Quogue Historic District

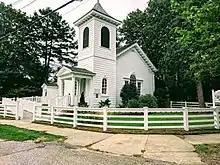
Shingle-style Church Chapel 20180914

Part of Southampton Towne in 1850, home to the first modern bridge over Quantuck Bay, Quogue was the second overnight stop on the stagecoach run from Brooklyn to Southampton in 1835, before the arrival of the LIRR (Riverhead -1844) during the Victorian era rush to colonize the Hamptons. Steamships plied stately courses off the Atlantic coast and homes built by whalers had dominated Quogue and Quaquanantuck streets. Jessup Avenue served as the main commercial street with the country market and the fire dept setting up roots in 1870. Early inhabitants include the linen house and the store by the pond, now home to the Quogue Historical society. Quogue Street, the widest in the hamlet, had been the grazing path that cattle were driven down each spring.